Lorenza (TV series)

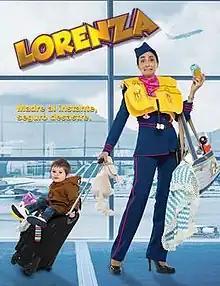

Lorenza, bebé a bordo, or simply Lorenza is a Mexican comedy television series created by André Barren and Bárbara Torres that aired on Las Estrellas from 22 March 2019 to 1 December 2020. The series stars Bárbara Torres as the titular character.